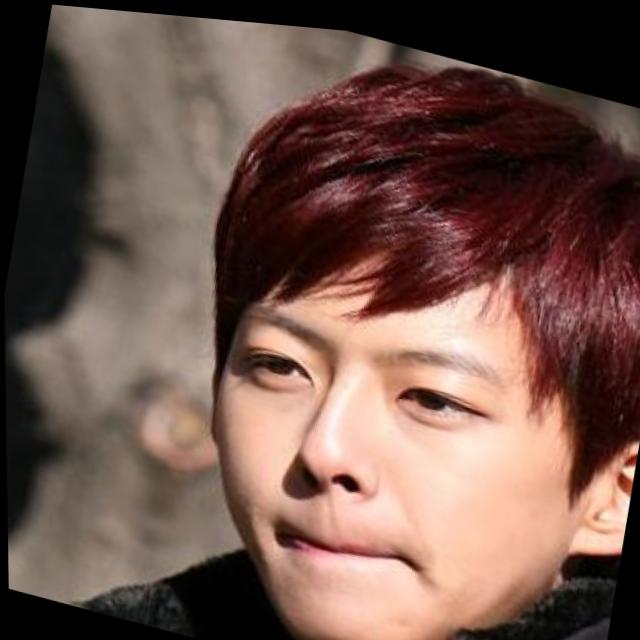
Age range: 13-20